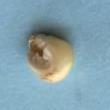
Maize quality: Bad